Demographics of Europe

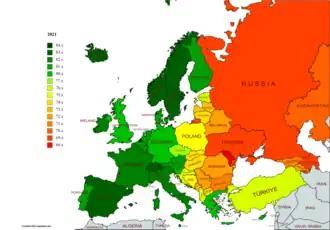
Life expectancy in Europe in 2021

Mirroring their mostly sub-replacement fertility and high life expectancy, European countries tend to have older populations overall. They had nine of the top ten highest median ages in national populations in 2005. Only Japan had an older population.